Answer in natural language. Which point is closer to the camera taking this photo, point B  or point C? Choose between the following options: C or B
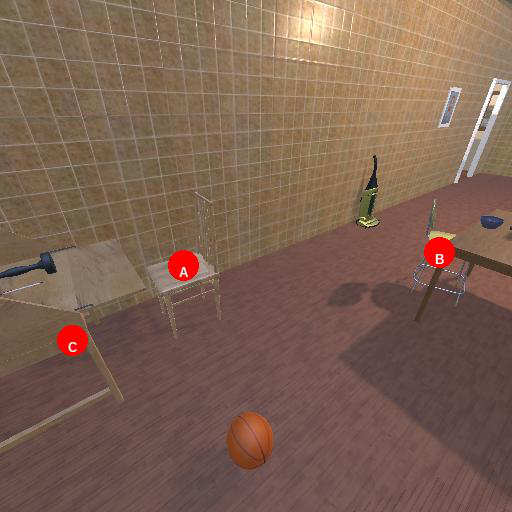
<answer>C</answer>